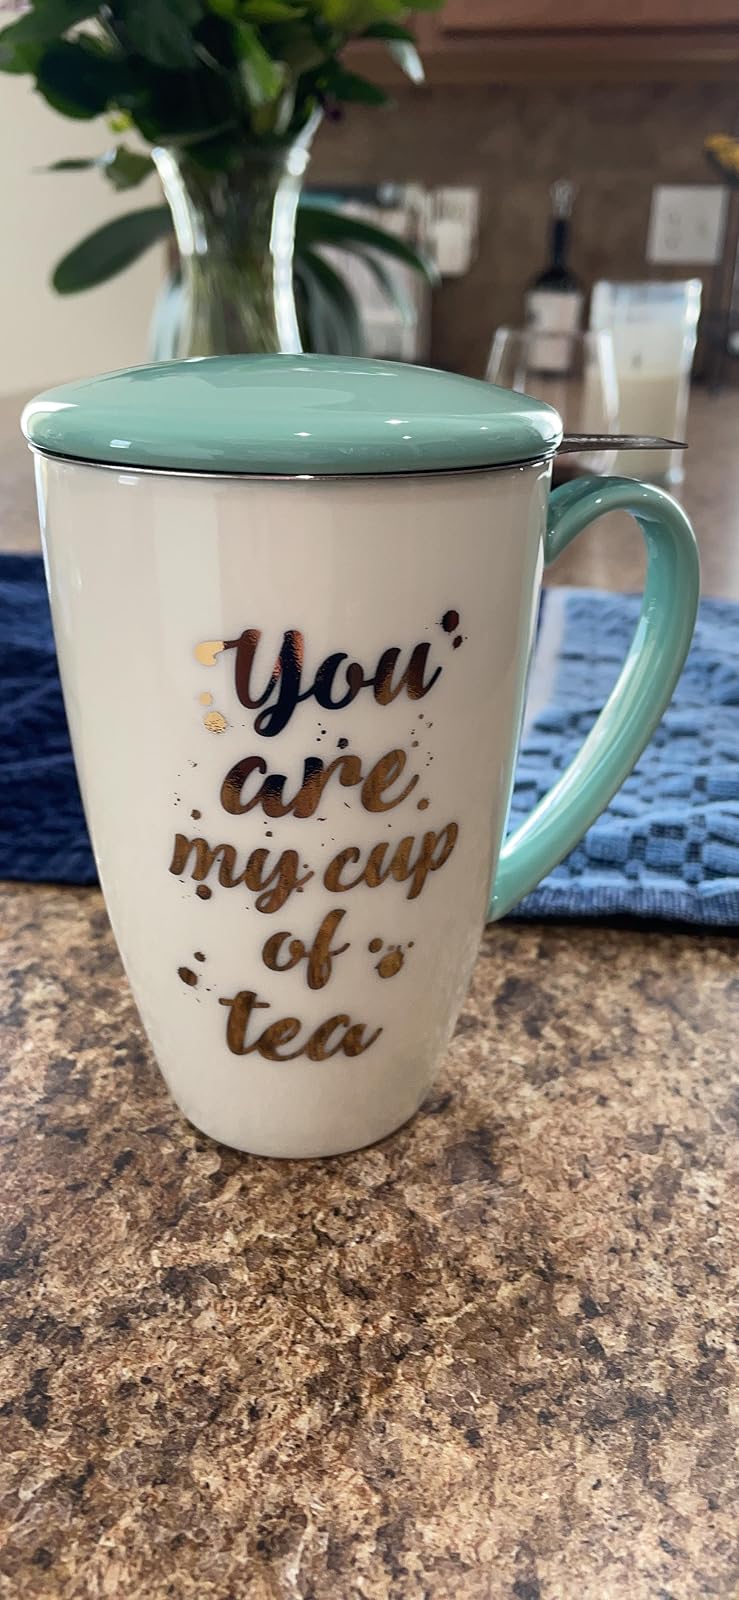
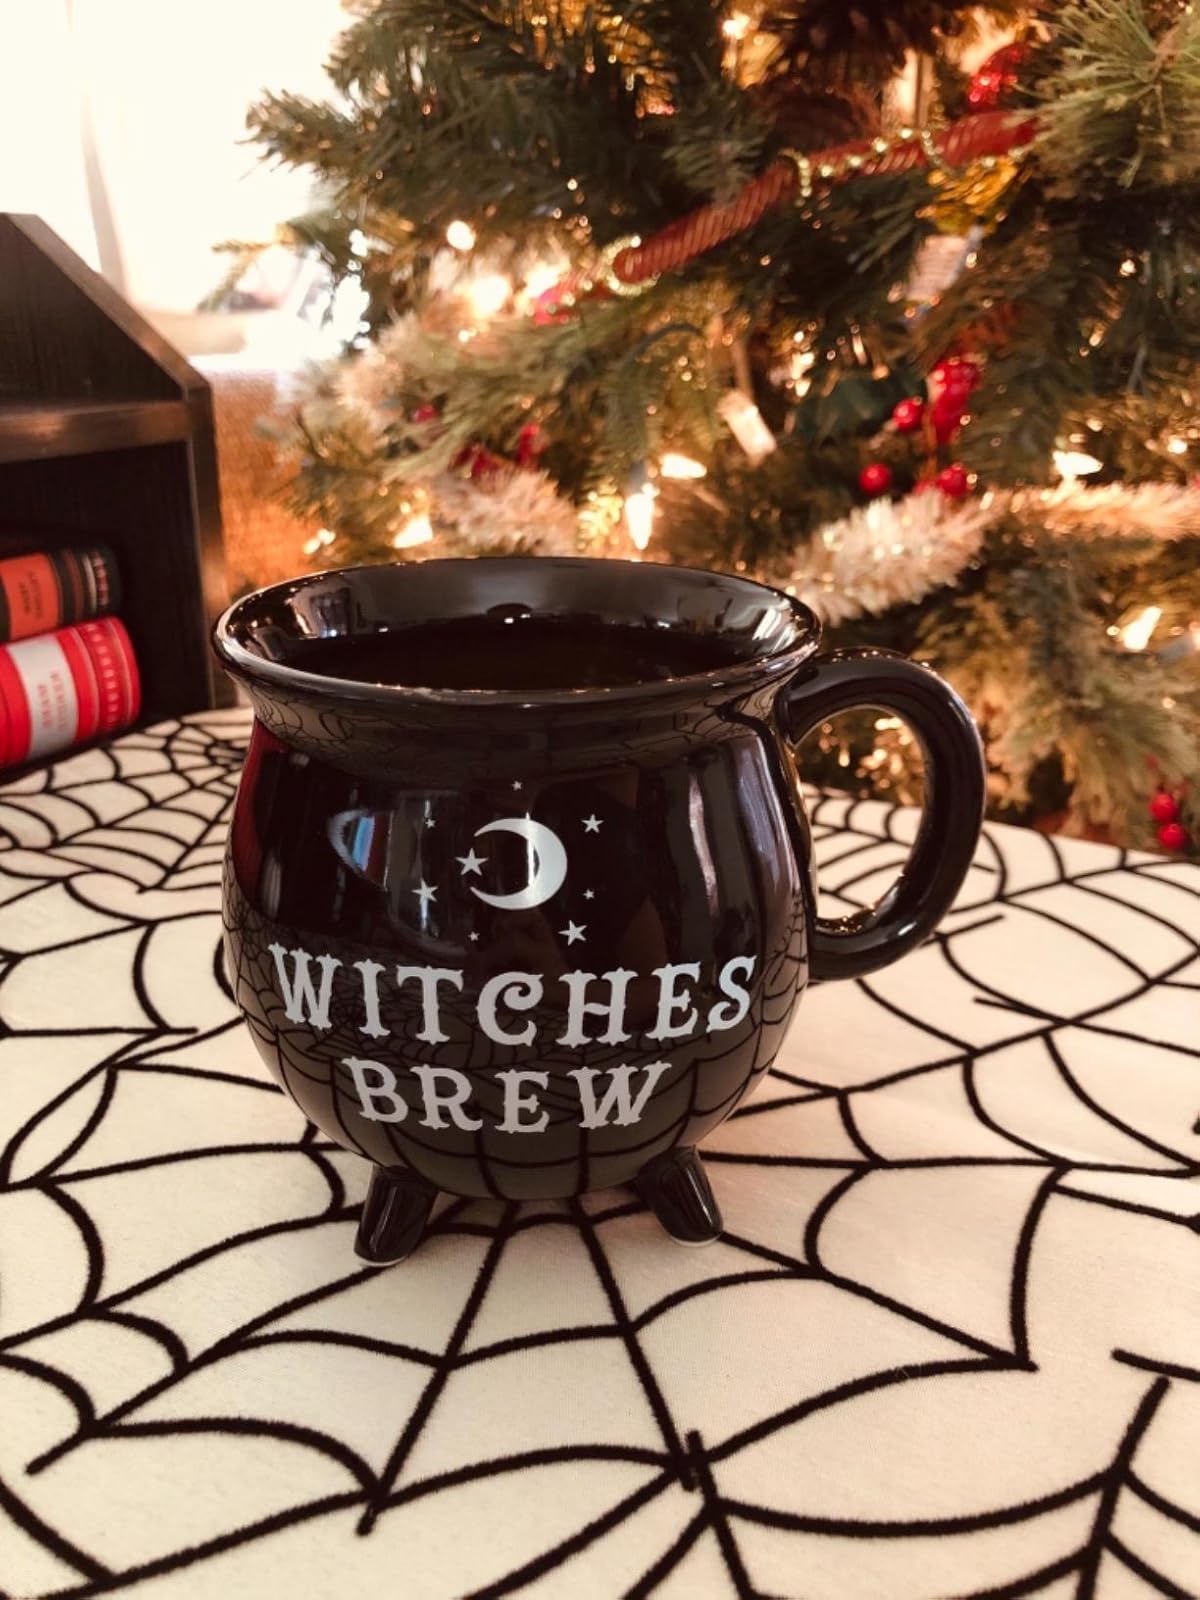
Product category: items_mug
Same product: no